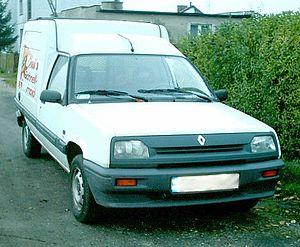
Apparu en novembre 1985 au sein de la gamme Renault, le Renault Express était un utilitaire léger.